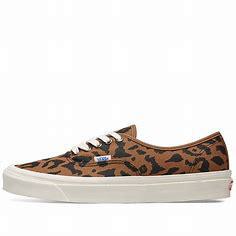
Brand: Vans
Model: UA Authentic 44 DX